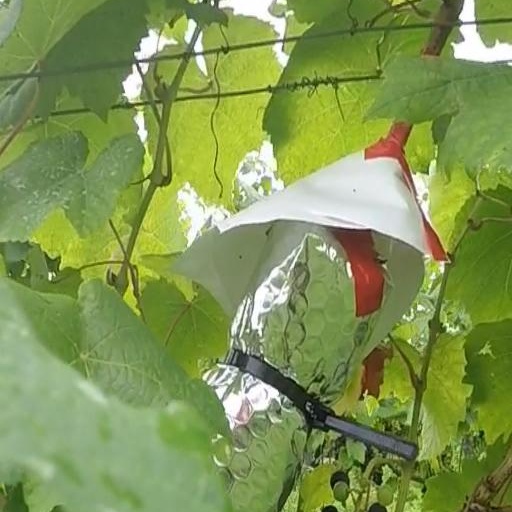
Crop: grape